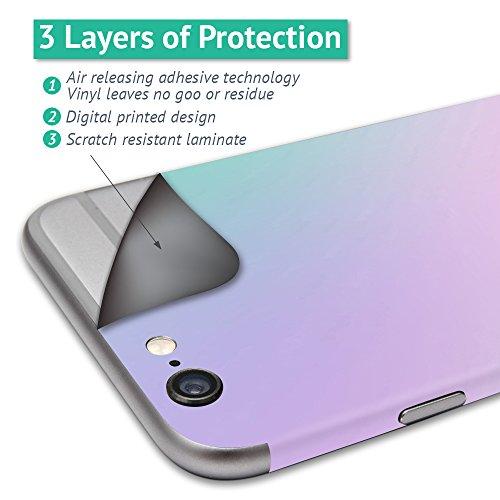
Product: MightySkins Skin Compatible with DJI Mavic Pro Battery - Rift | Protective, Durable, and Unique Vinyl Decal wrap Cover | Easy to Apply, Remove, and Change Styles | Made in The USA
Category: Toys & Games | Hobbies | Remote & App Controlled Vehicles & Parts | Remote & App Controlled Vehicles | Quadcopters & Multirotors
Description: SET THE TREND: Show off your unique style with MightySkins for your DJI Mavic Pro Battery Don’t like the Rift skin We have hundreds of designs to choose from, so your Mavic Pro Battery will be as unique as you are.
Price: $8.99 $ 8